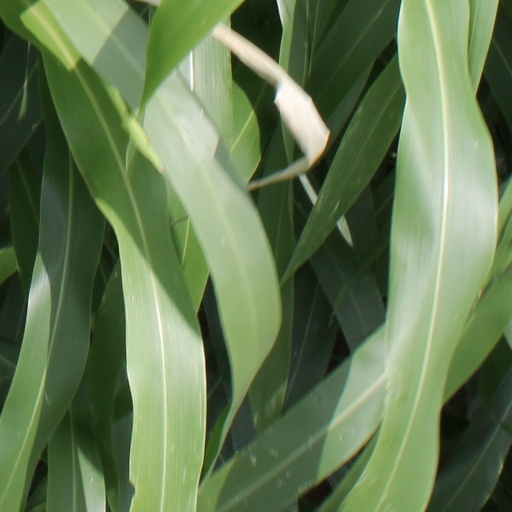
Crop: sorghum